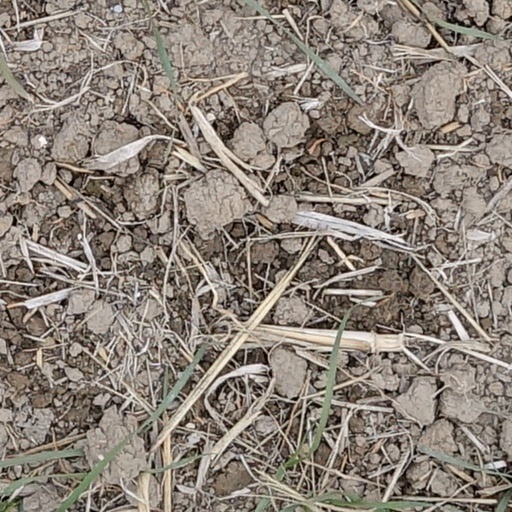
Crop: wheat